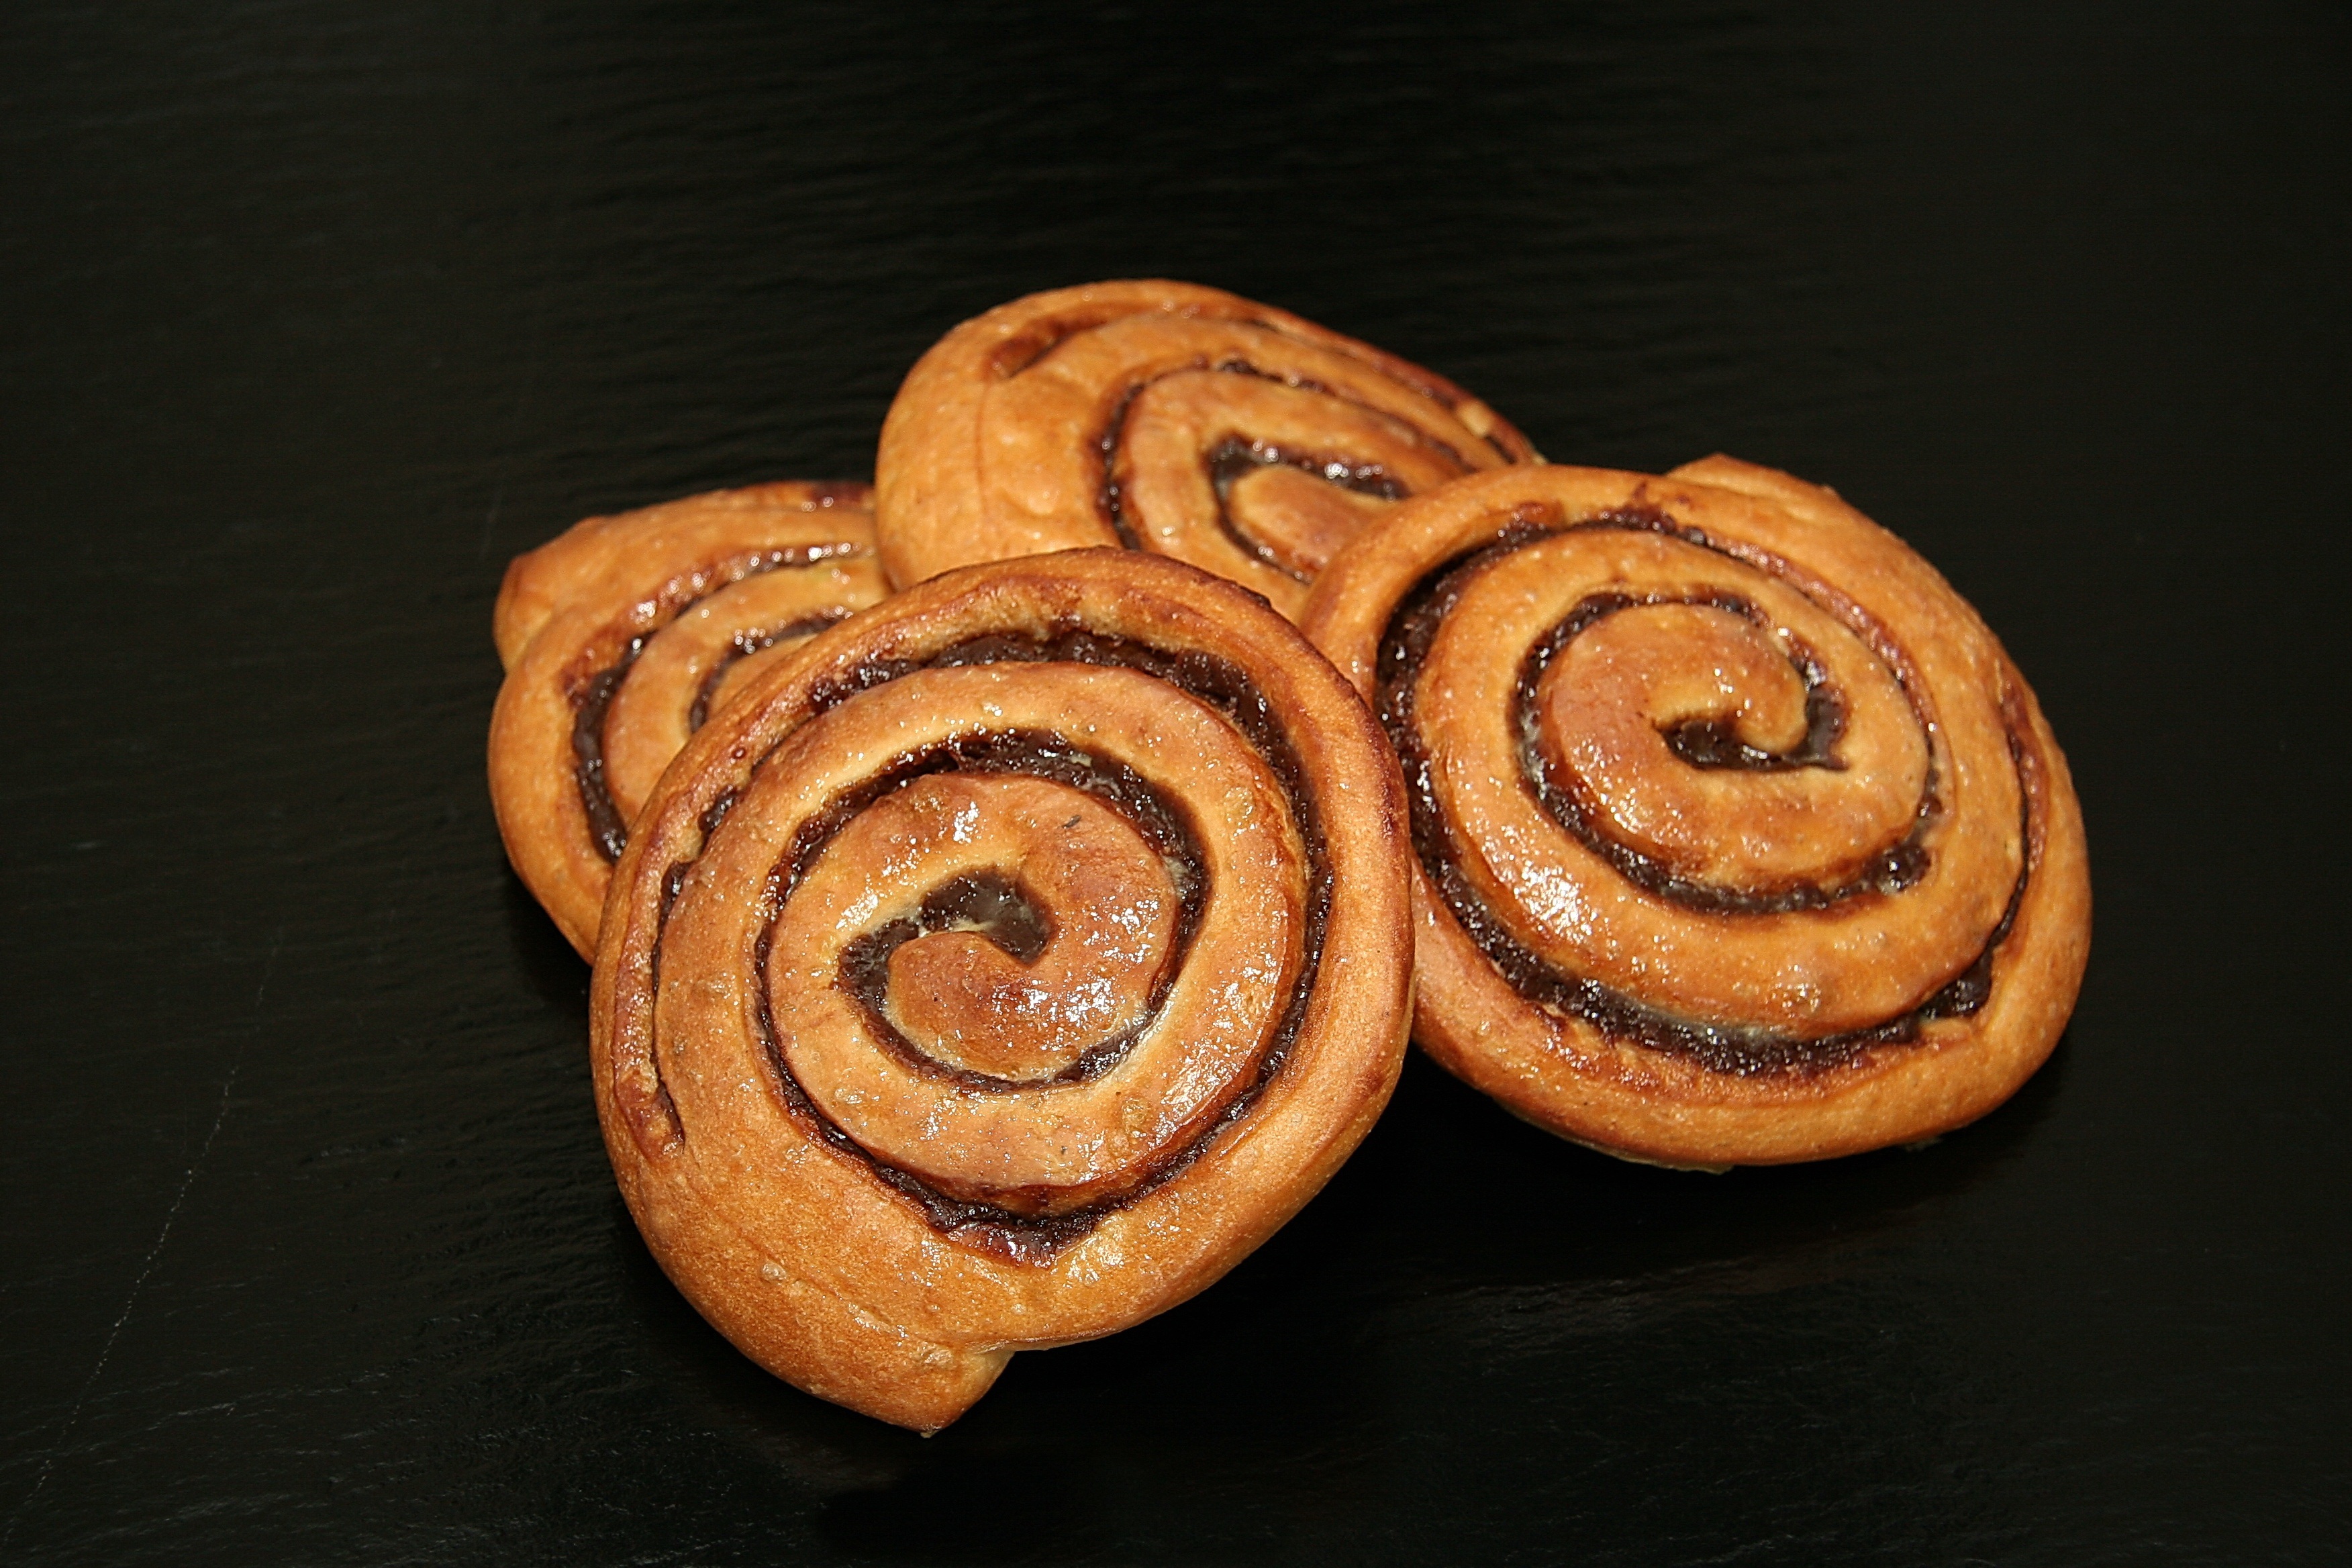
food, produce, baking, dessert, cuisine, cake, pastry, cinnamon, snail, icing, baker, beautiful, oven, baked goods, cakes, flavor, breakfast bread, sweetened, cinnamon snail, buttercream, snack food